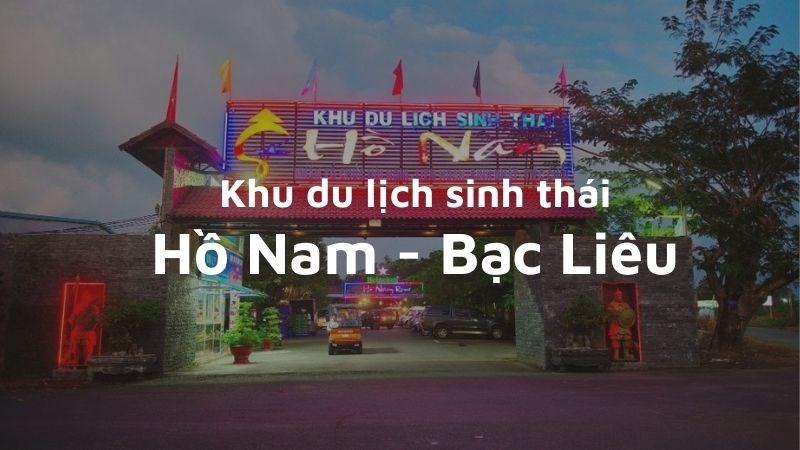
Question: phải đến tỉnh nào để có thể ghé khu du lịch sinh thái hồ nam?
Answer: phải đến tỉnh bạc liêu để có thể ghé khu du lịch sinh thái hồ nam